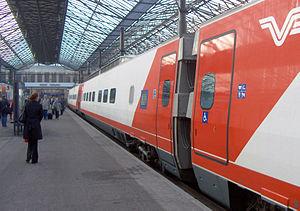
Le Pendolino Sm3 aussi appelé Pendolino S220 à l'origine et généralement simplement Pendolino, est un train à grande vitesse pendulaire exploité par les chemins de fer finlandais VR-Yhtymä Oy.